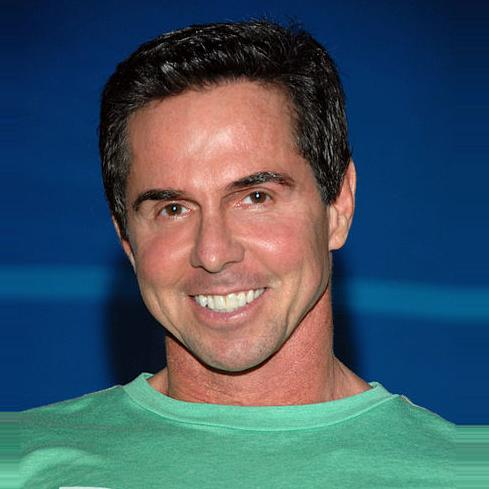
Age: 52